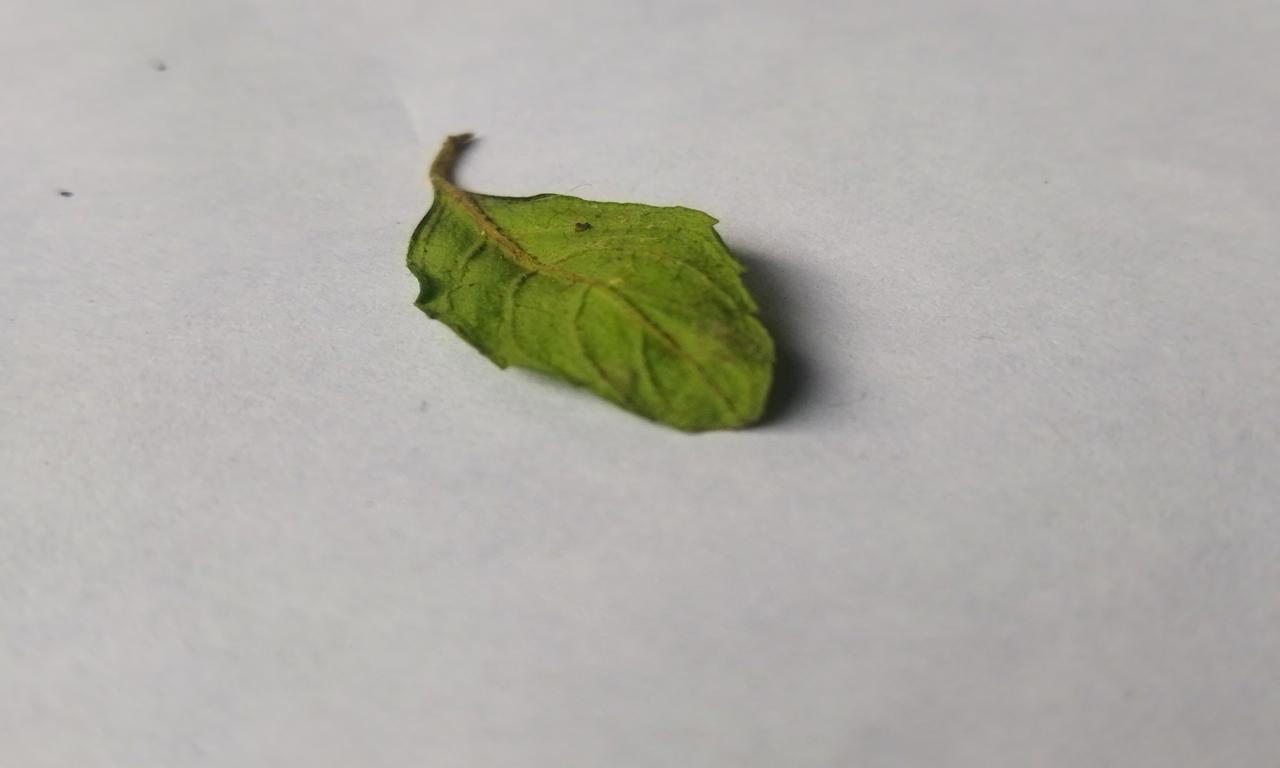
Label: Fresh